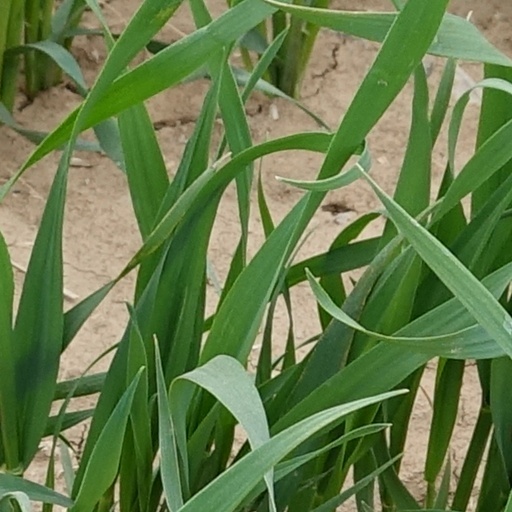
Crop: wheat